Ohio Amish Country

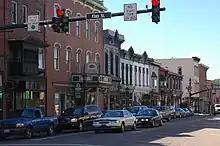
The Amish ByWay, Millersburg

A traditional source of income for most Ohio Amish is farming, and traditional farm life is central to the lives of most Amish. In the southeastern areas of the Holmes County community, logging had been a traditional source of income. As of 2010 approximately 17 percent of Amish heads of household in Holmes County and 7 percent in Geauga County reported their primary occupation as farming. In 2003 a group of Holmes County Amish leaders established Green Field Farms, a cooperative wholesaler of organic agricultural products whose membership is limited to those who use horse-drawn vehicles.